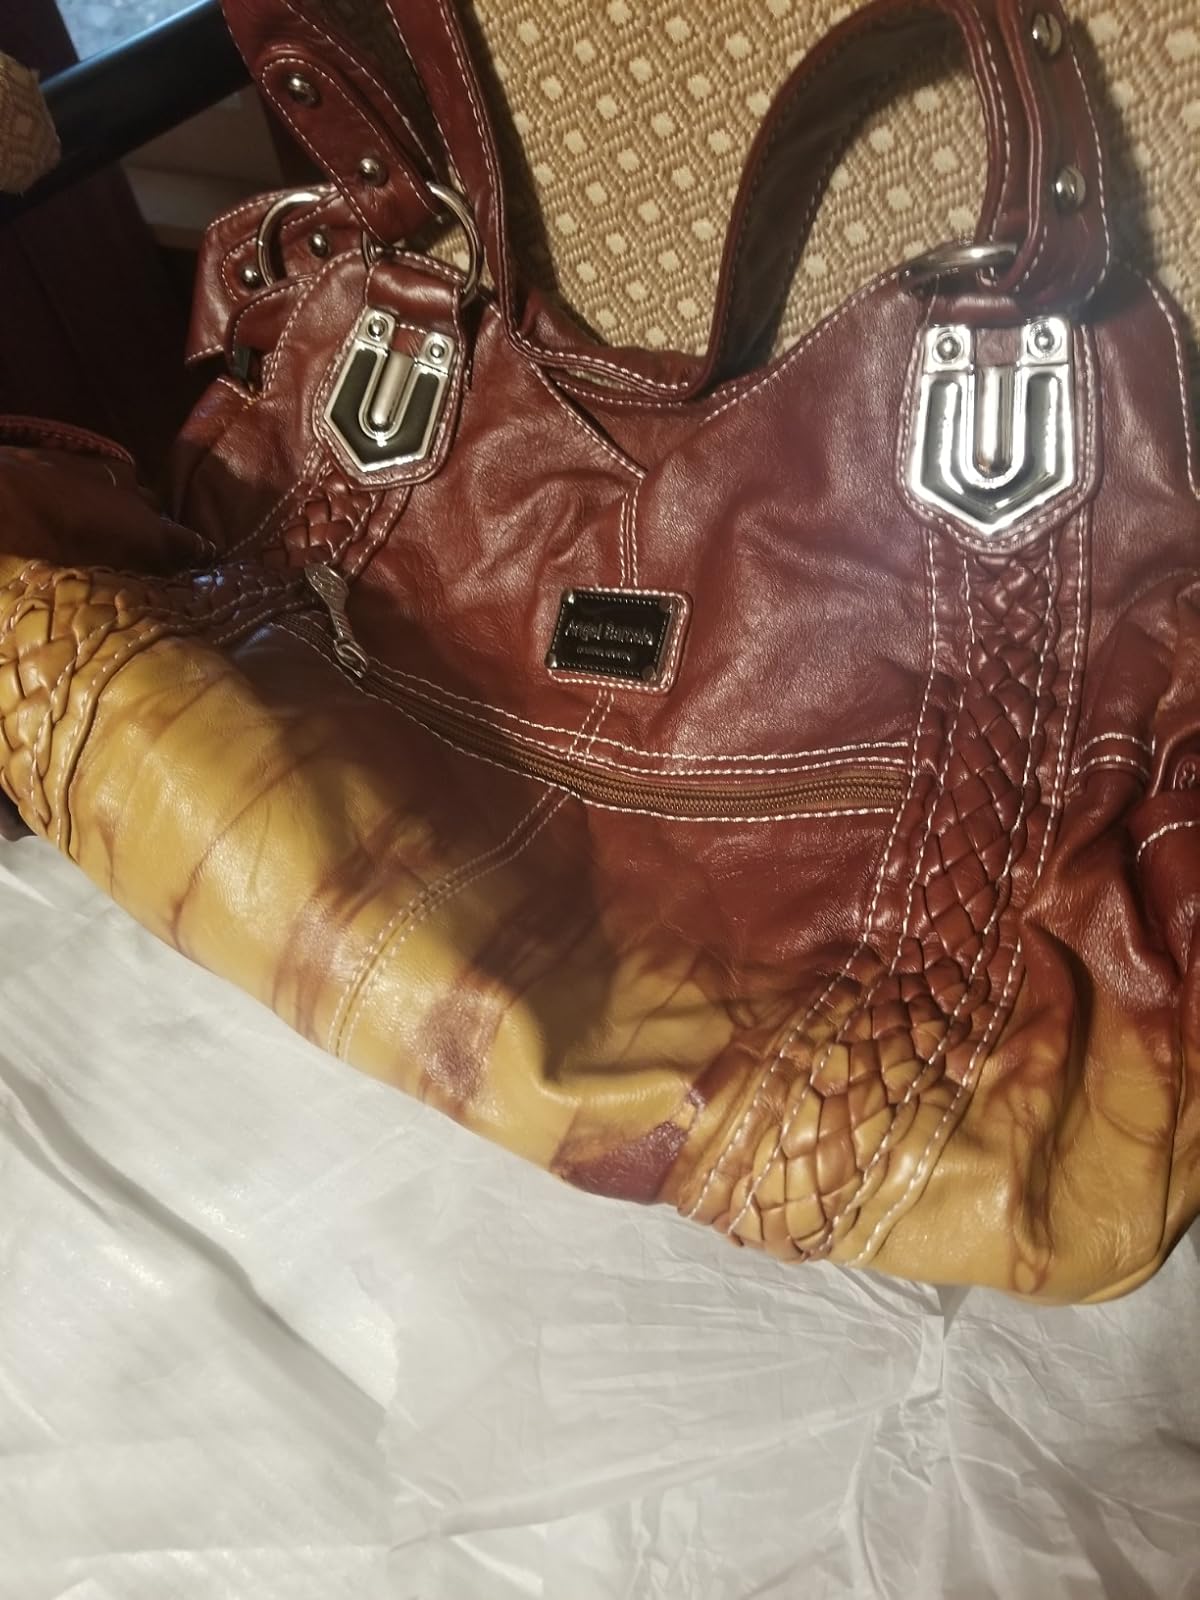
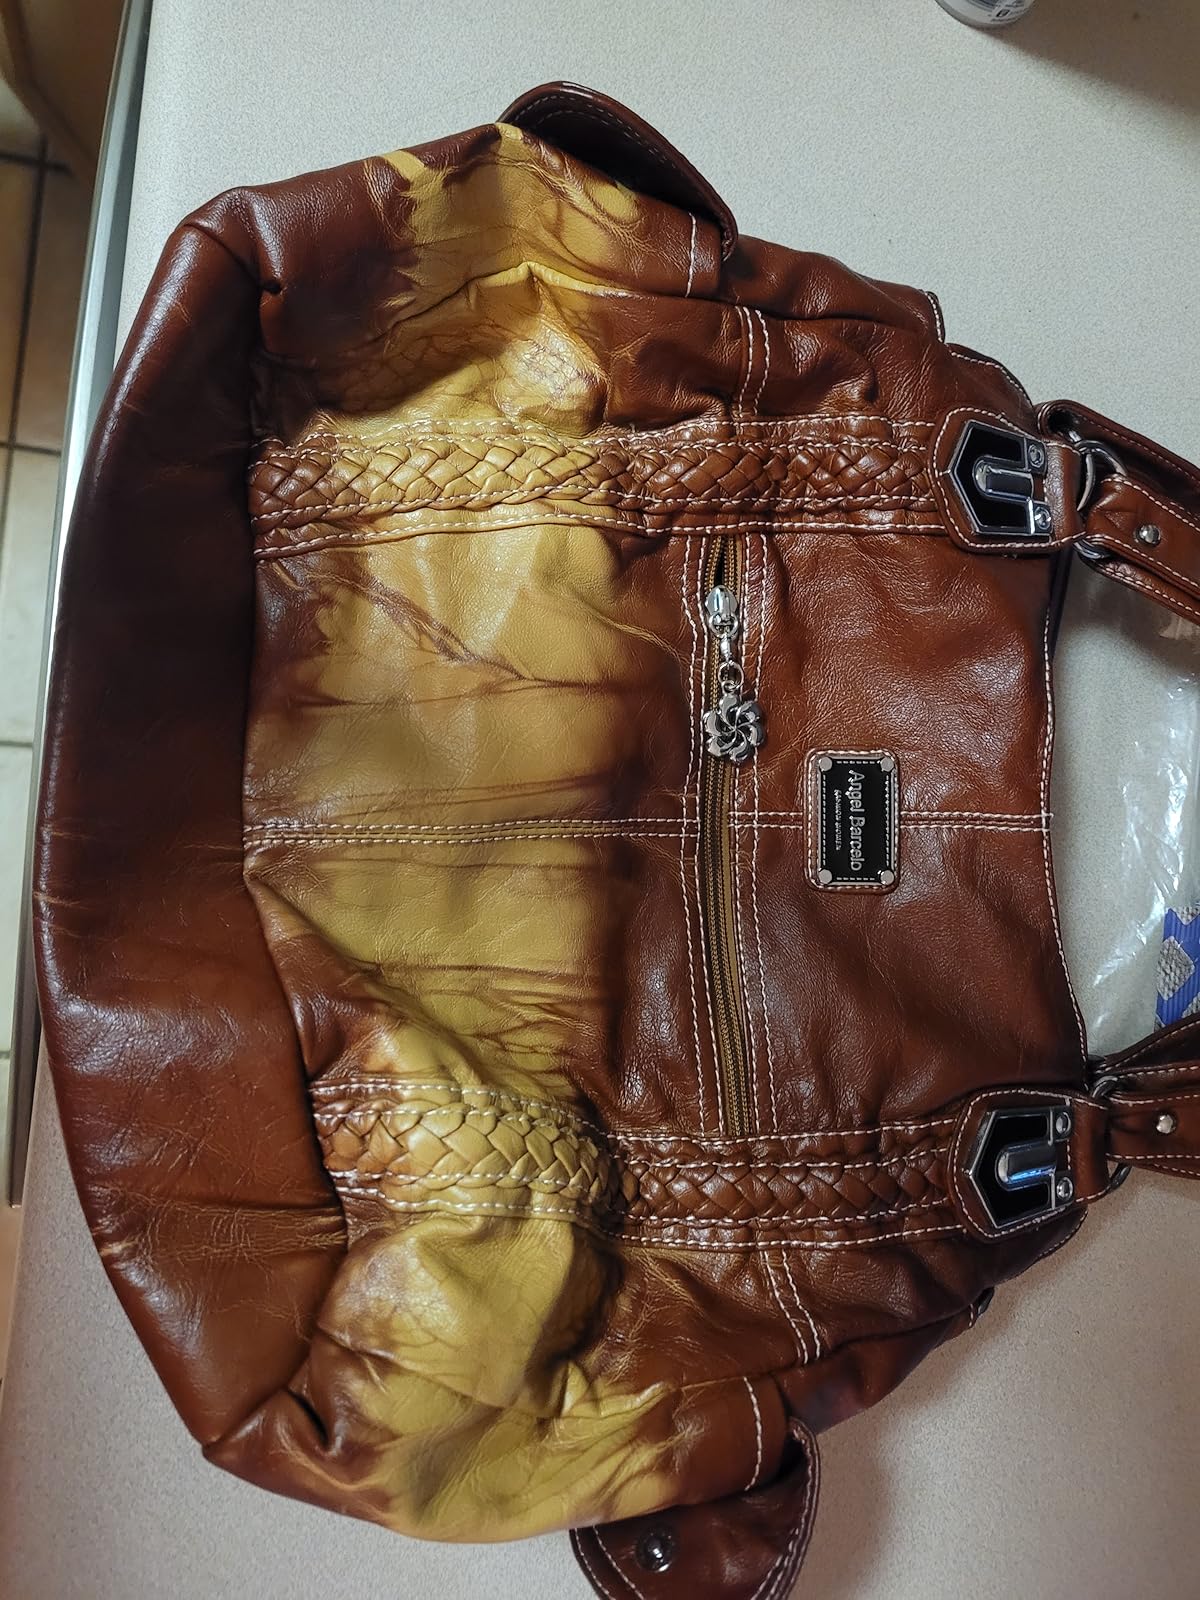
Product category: accessories_handbag
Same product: yes